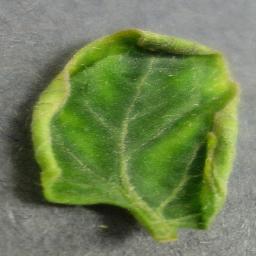
Label: Tomato___Tomato_Yellow_Leaf_Curl_Virus